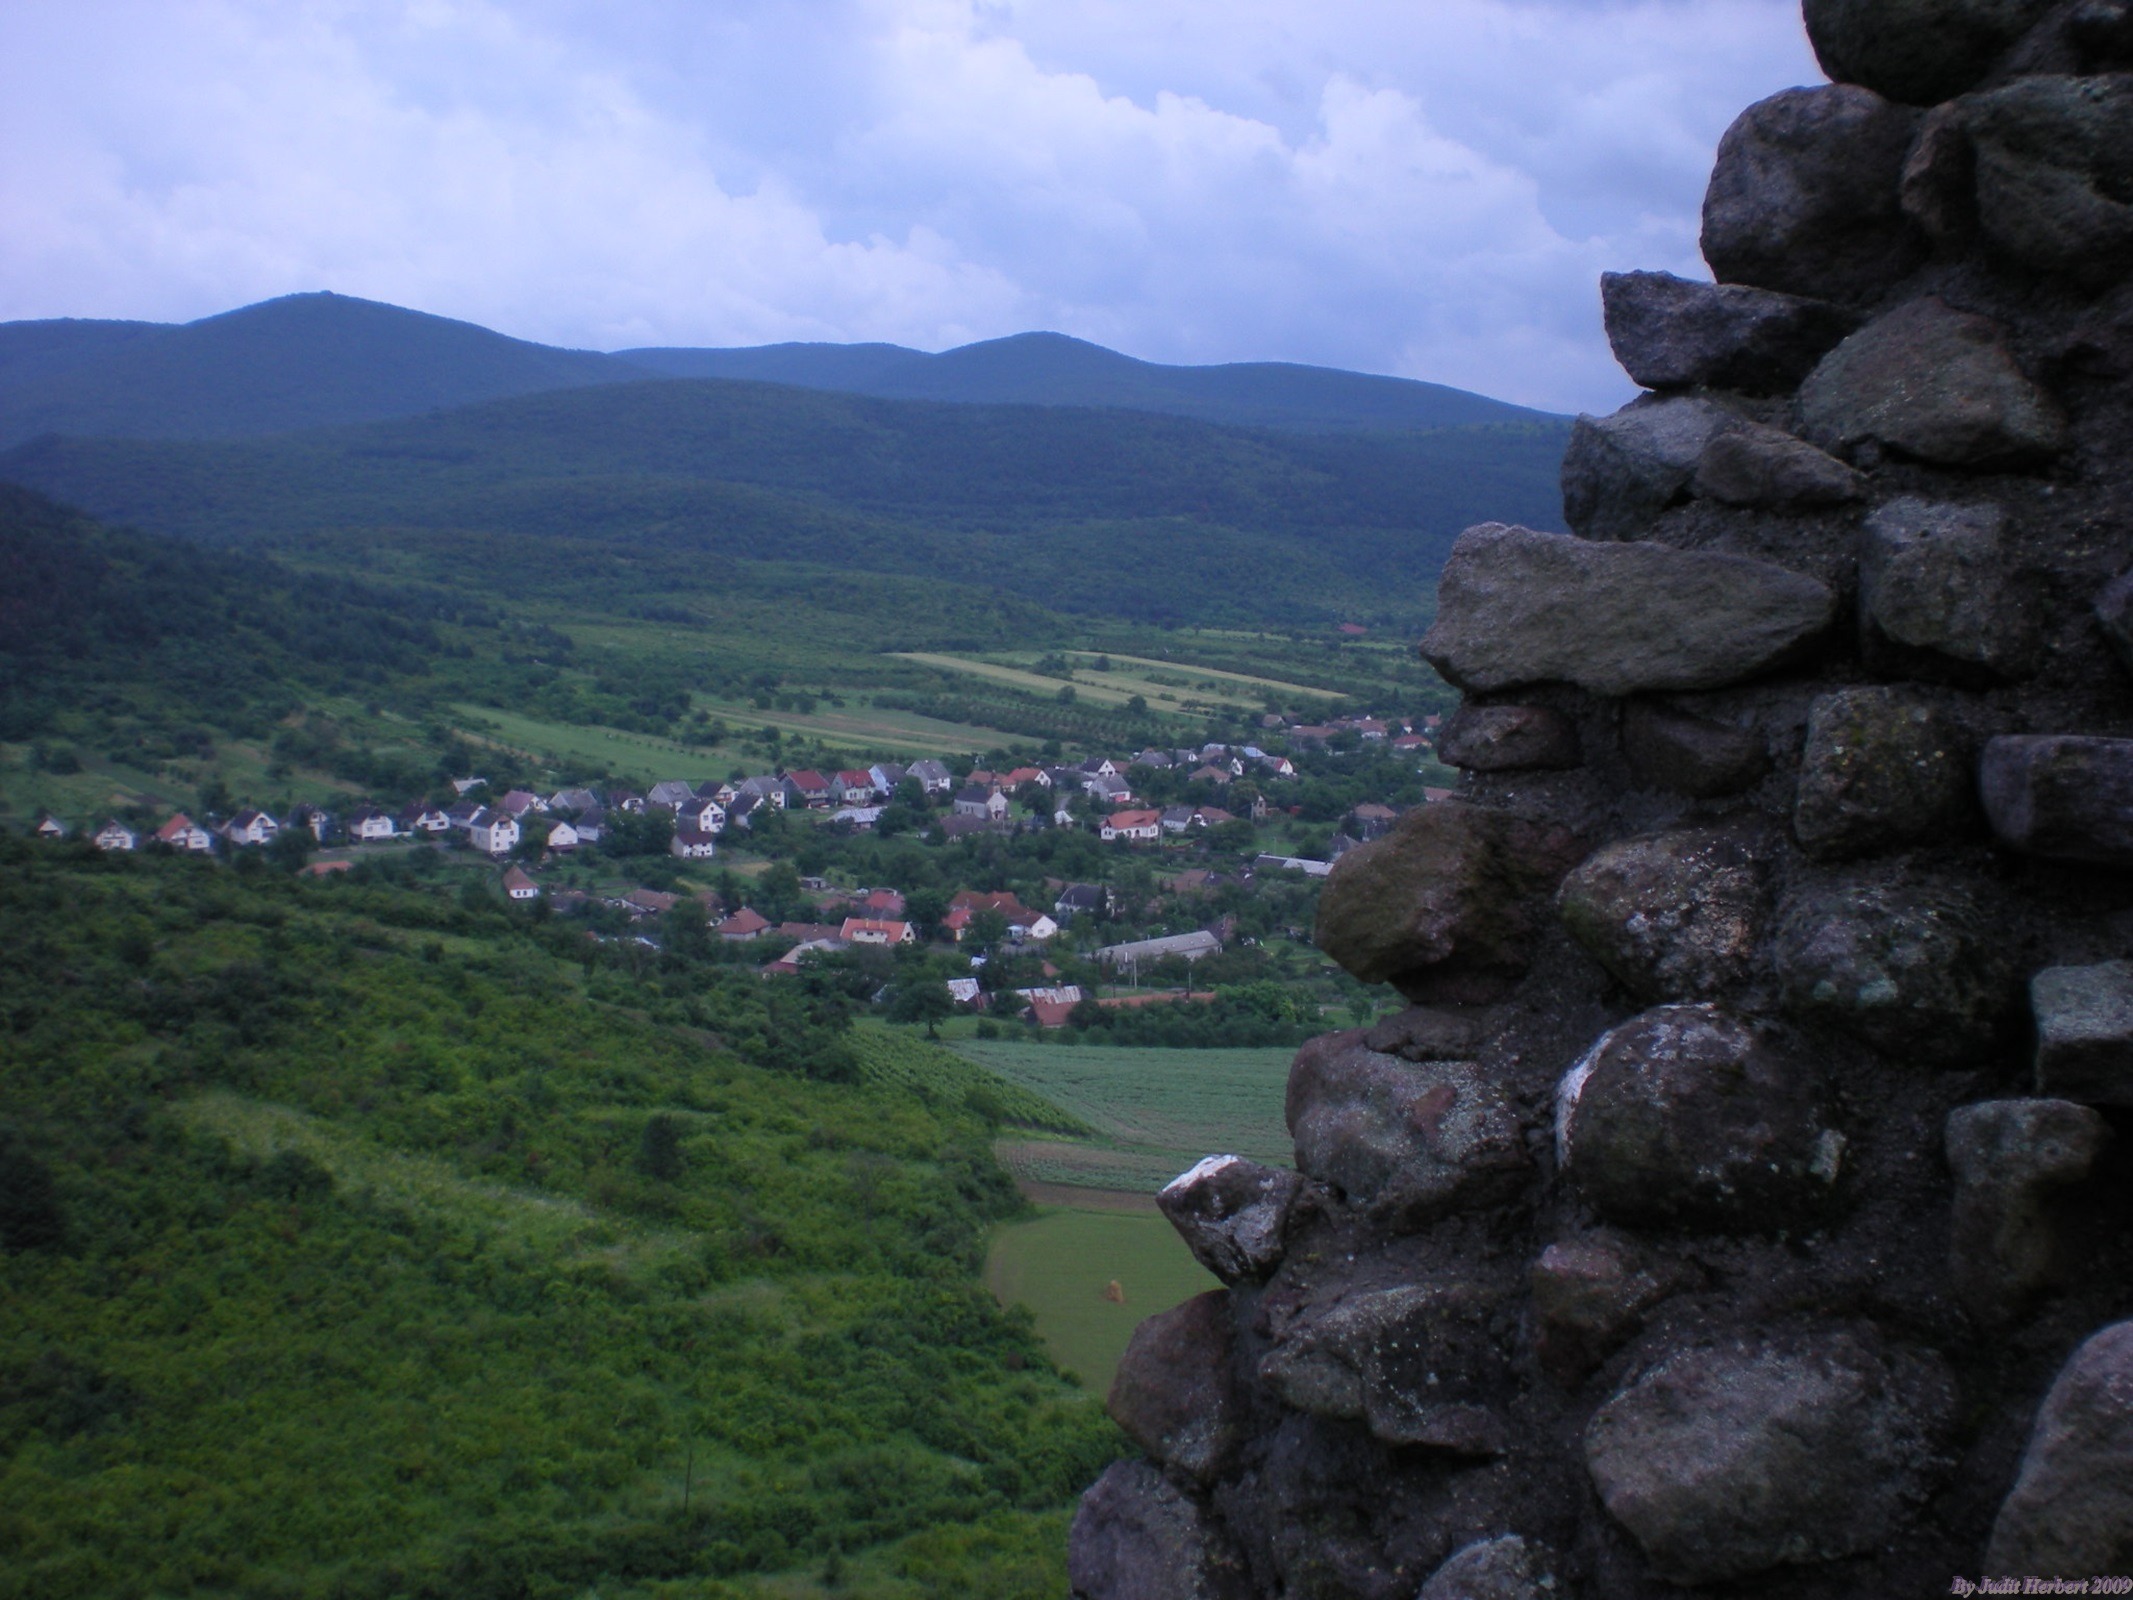
landscape, sea, nature, rock, wilderness, mountain, hill, flower, lake, adventure, valley, mountain range, castle, highland, terrain, ridge, summit, places of interest, fortress, geology, alps, plateau, fell, tourist attractions, landform, medieval castle, mountainous landforms, boldogk v ralja